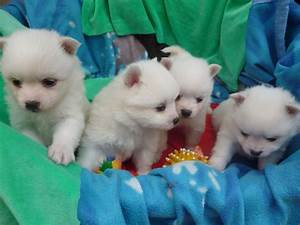
Label: cane